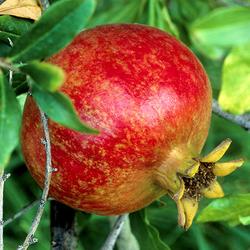
Label: Pomegranate